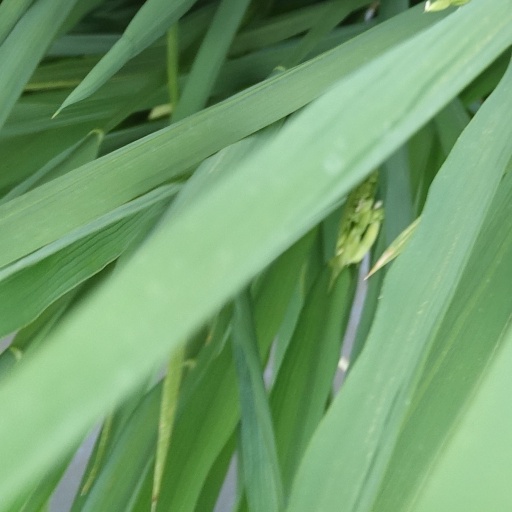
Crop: rice